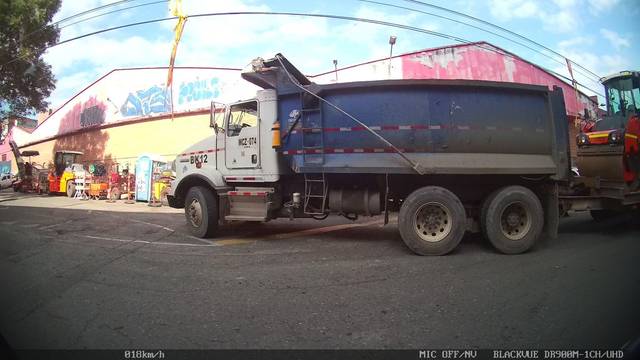
Region: Colombia
Coordinates: 6.236, -75.571